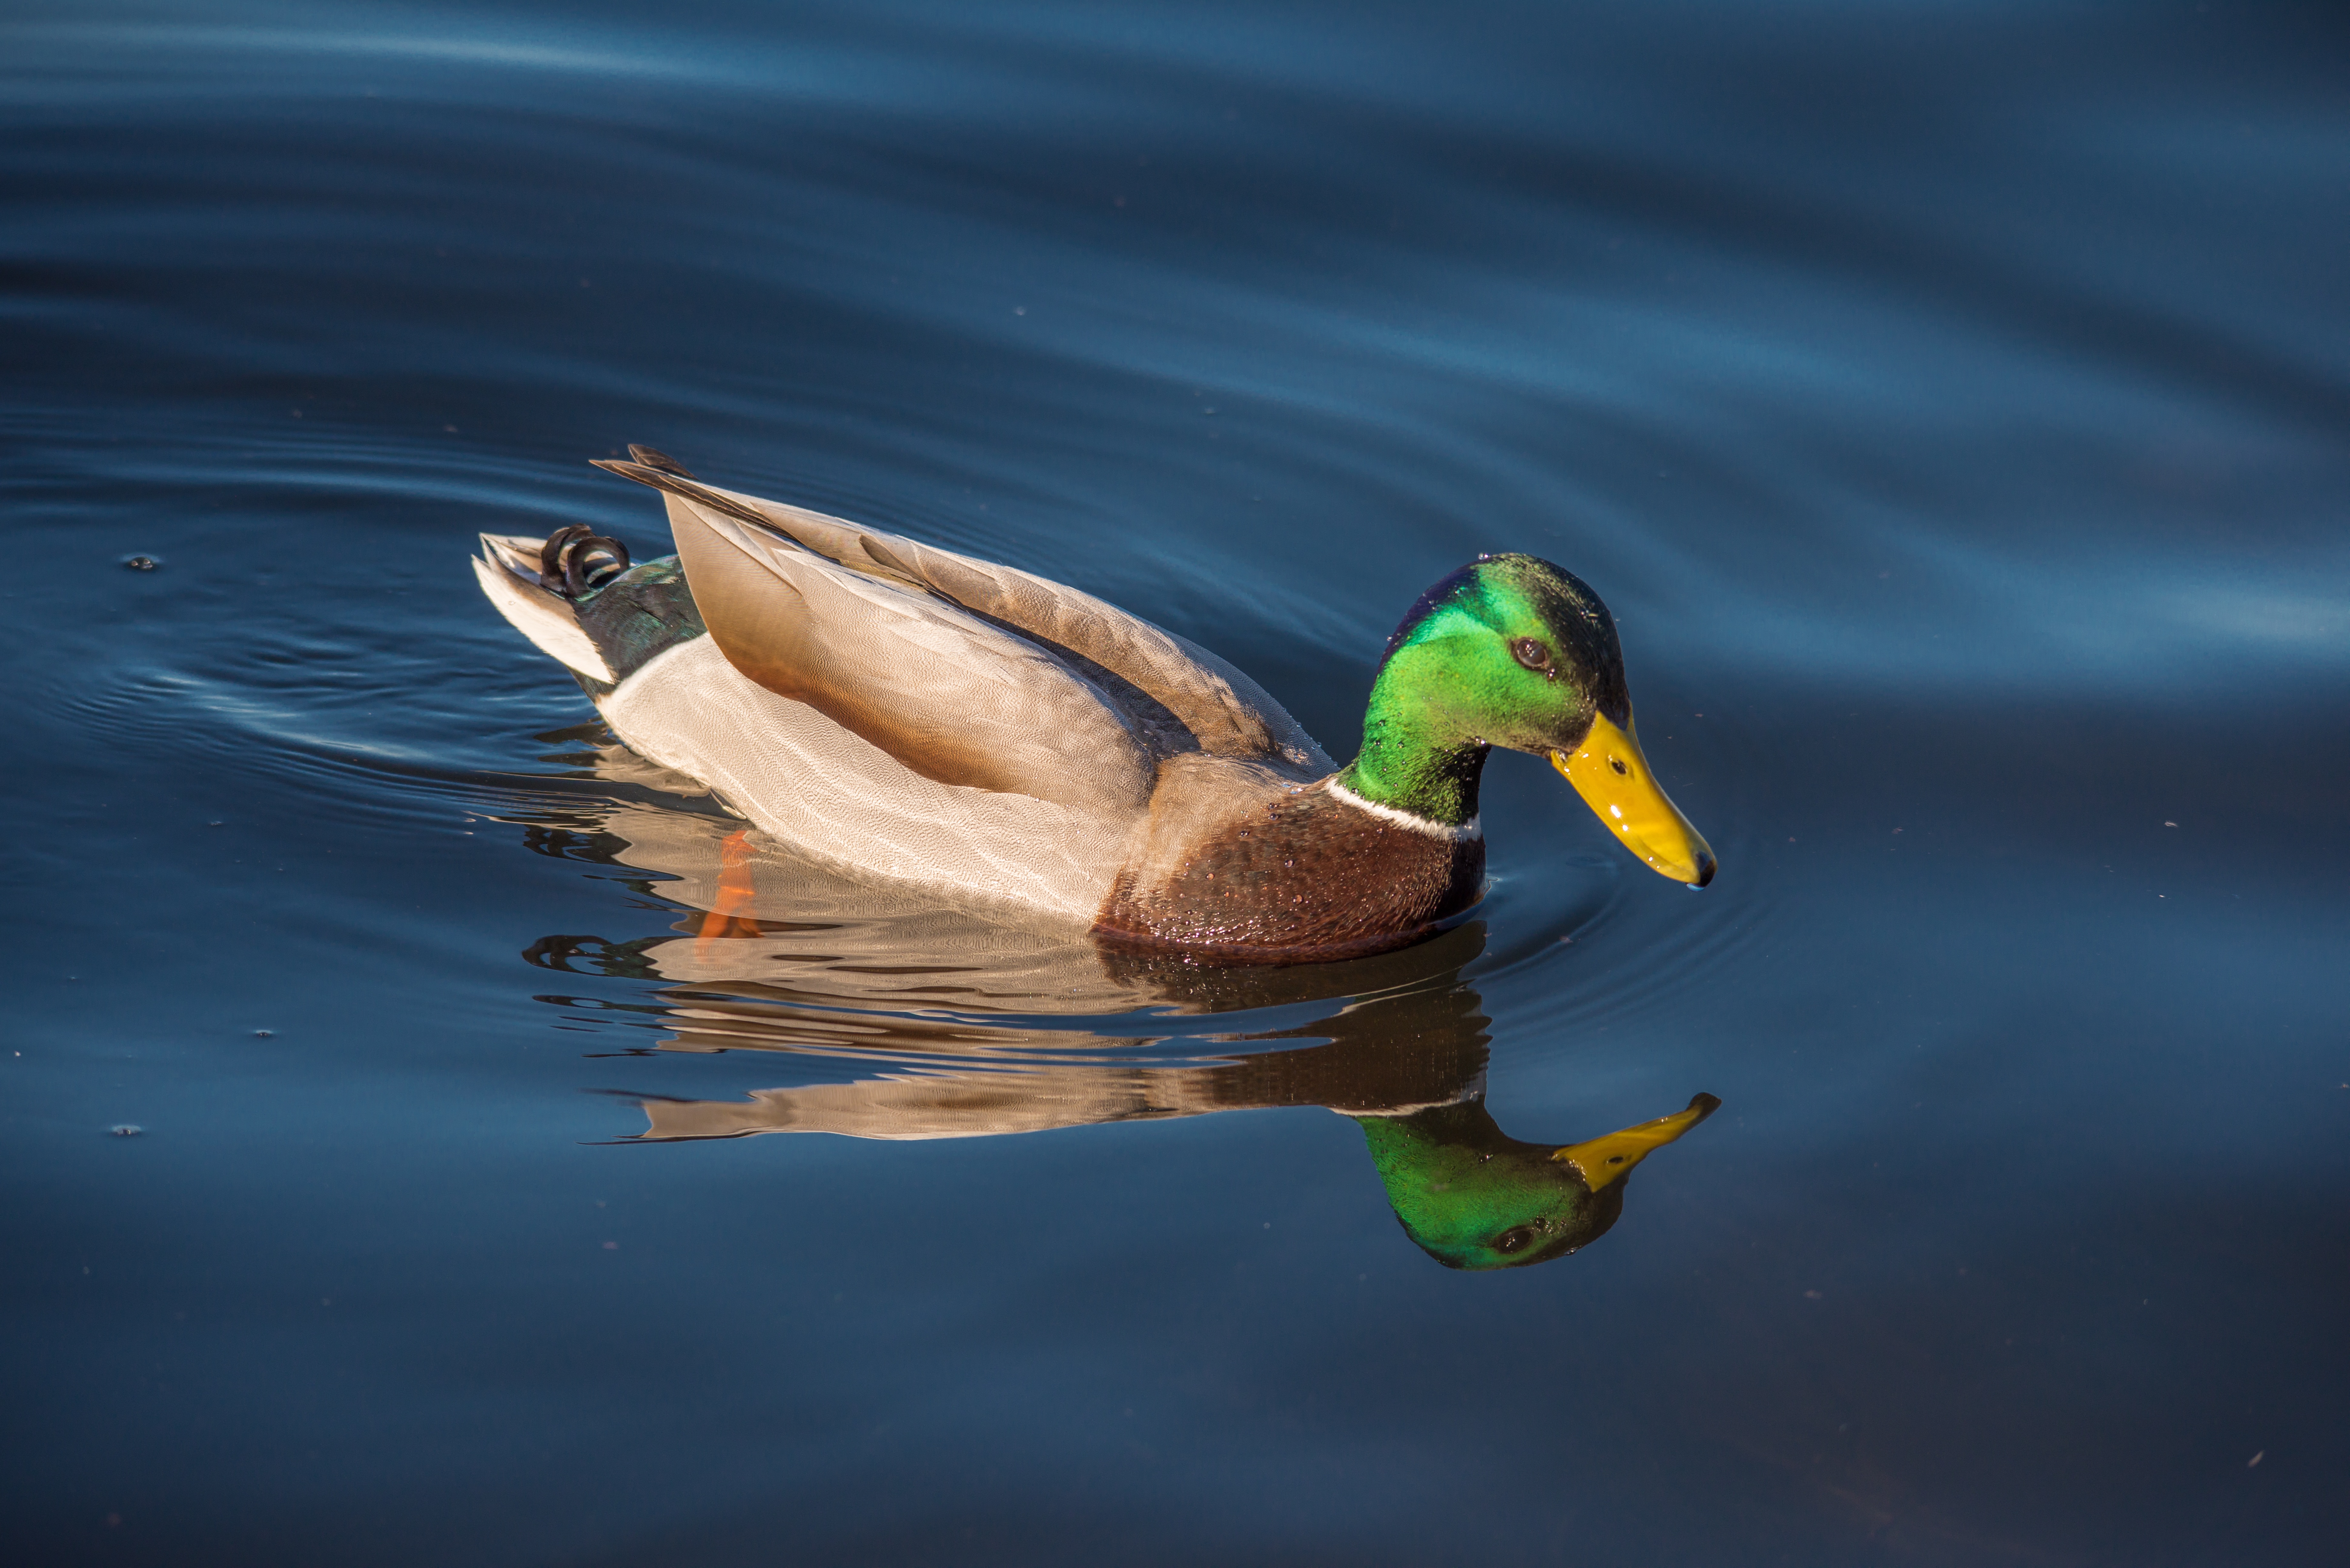
water, nature, bird, wing, reflection, beak, fowl, fauna, duck, vertebrate, waterfowl, water bird, mallard, canard, ducks geese and swans, seaduck